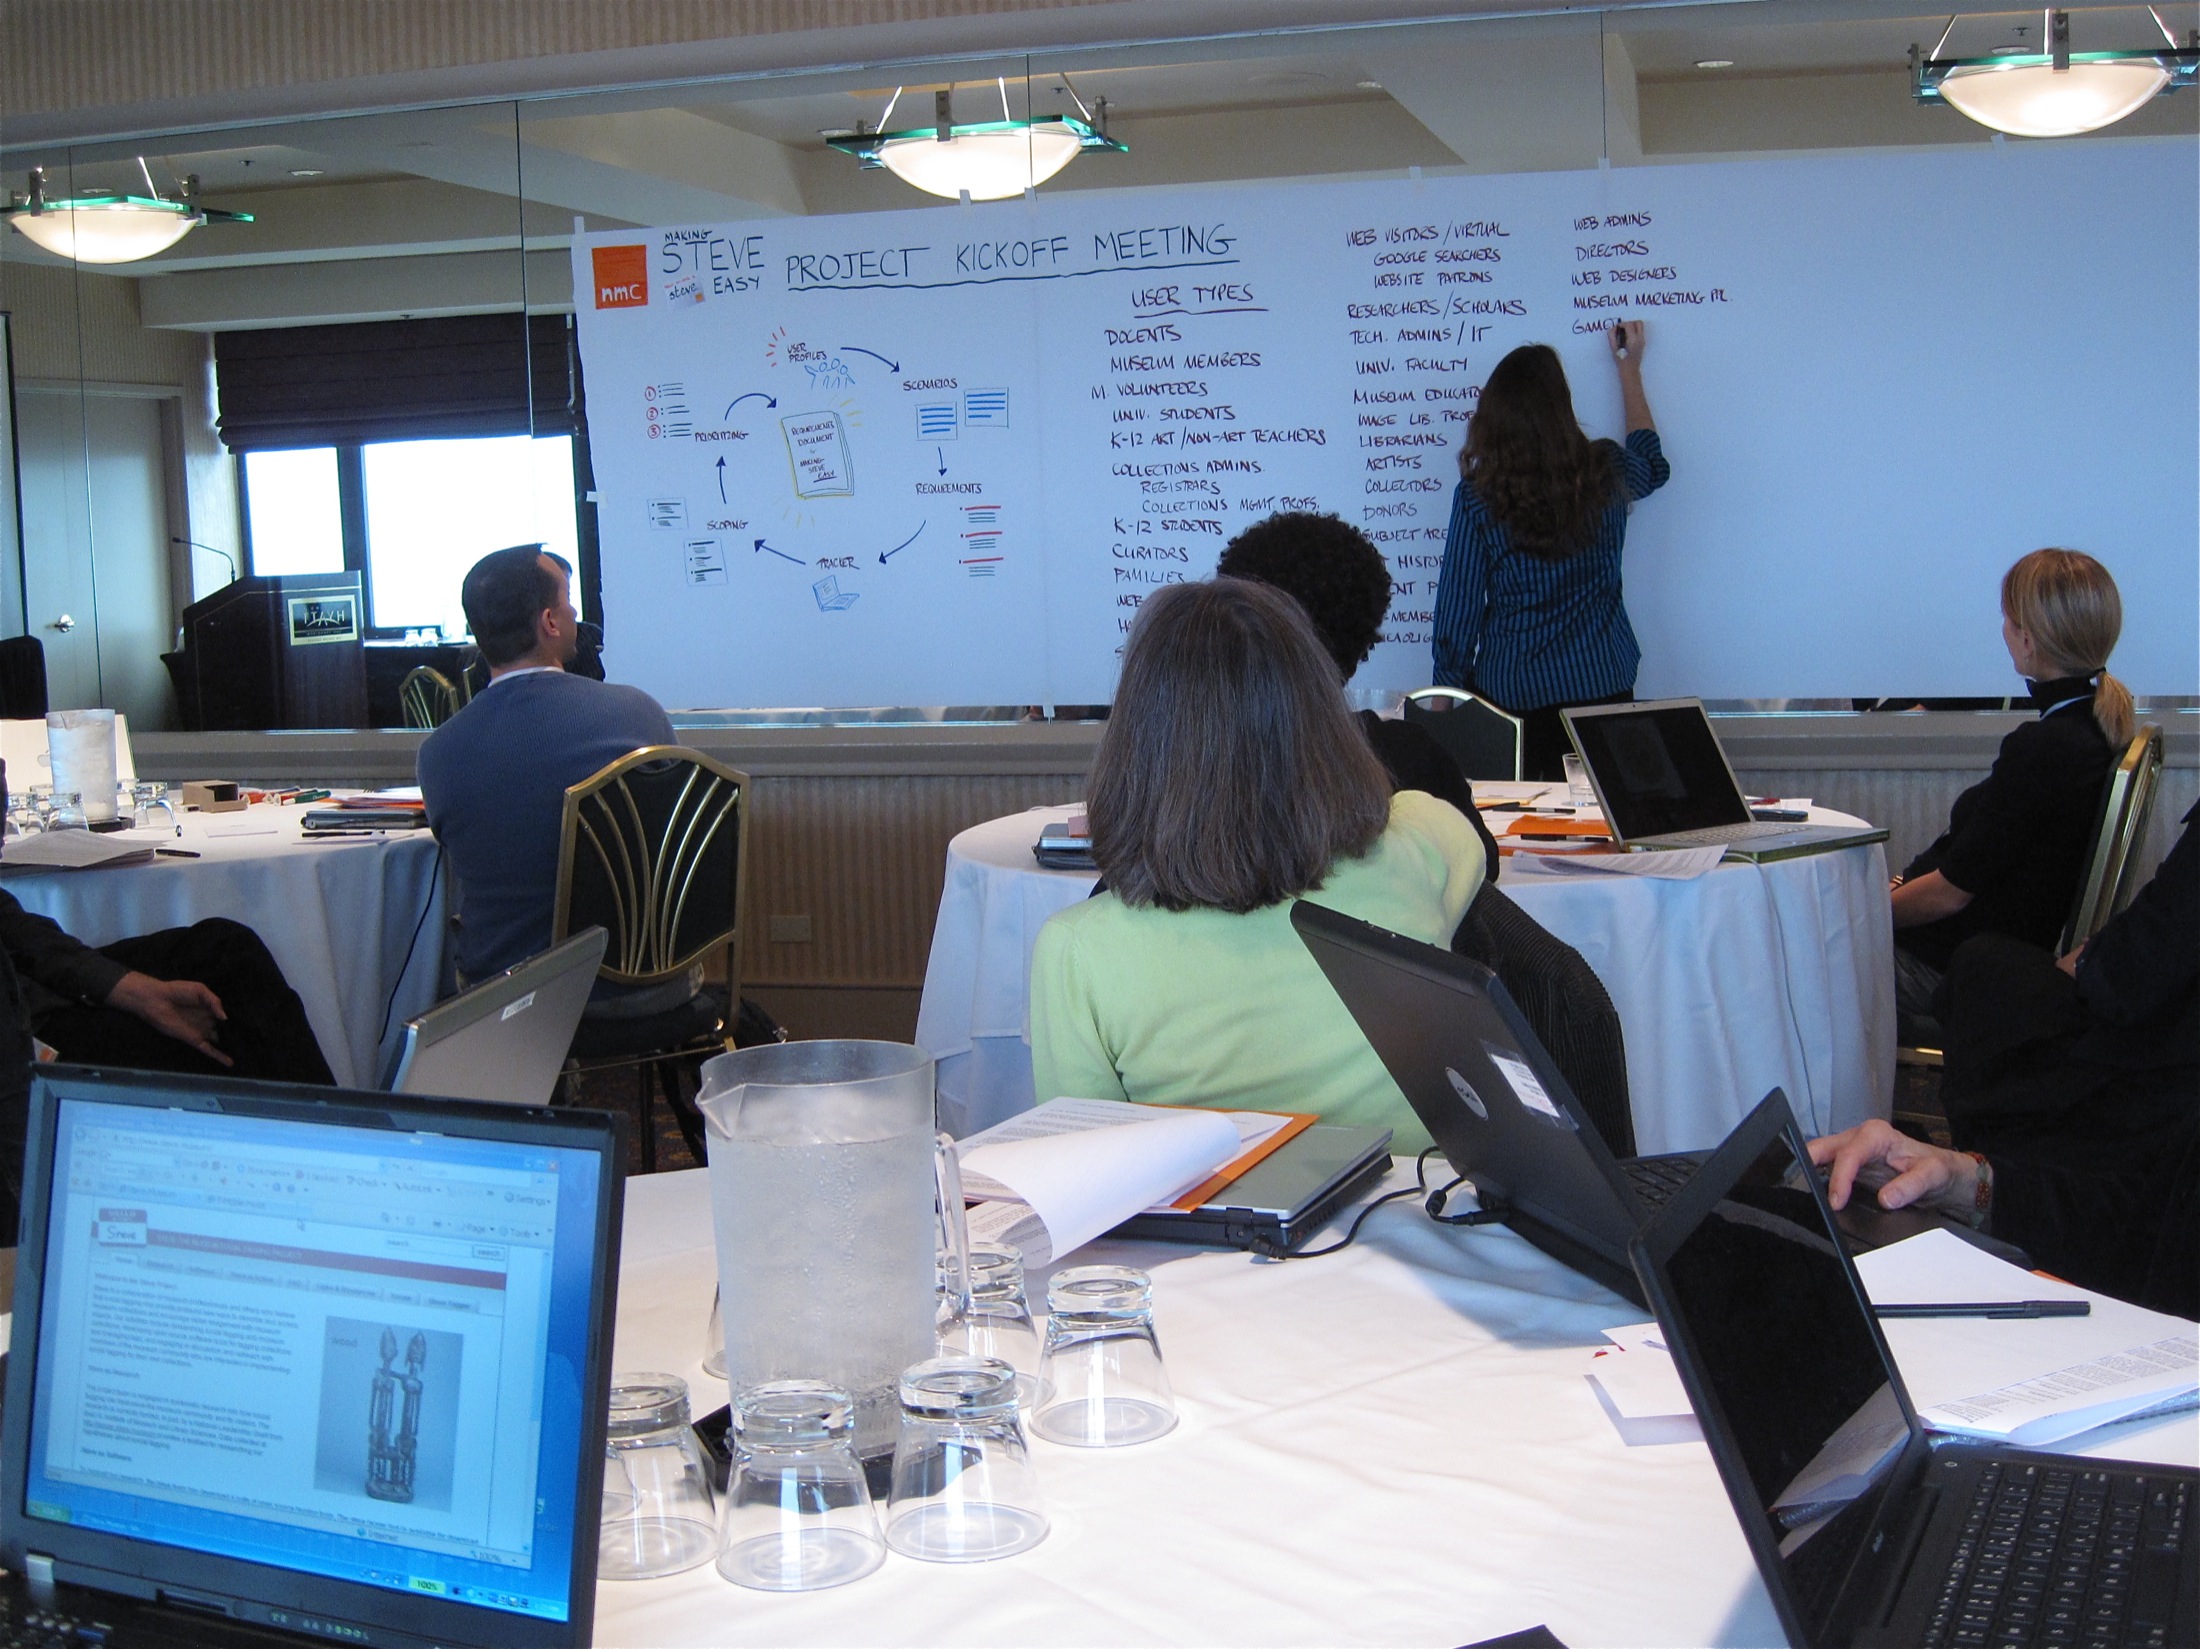
meeting, sanfrancisco, presentation, steveinaction, seminar, academic conference